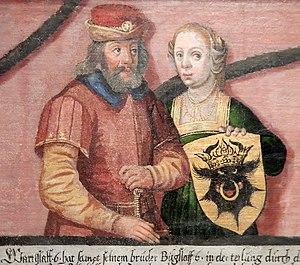
Warcislaw VI de Poméranie est né vers 1345 et est décédé le 13 juin 1394 à Klępino Białogardzkie. Il est duc de Poméranie.